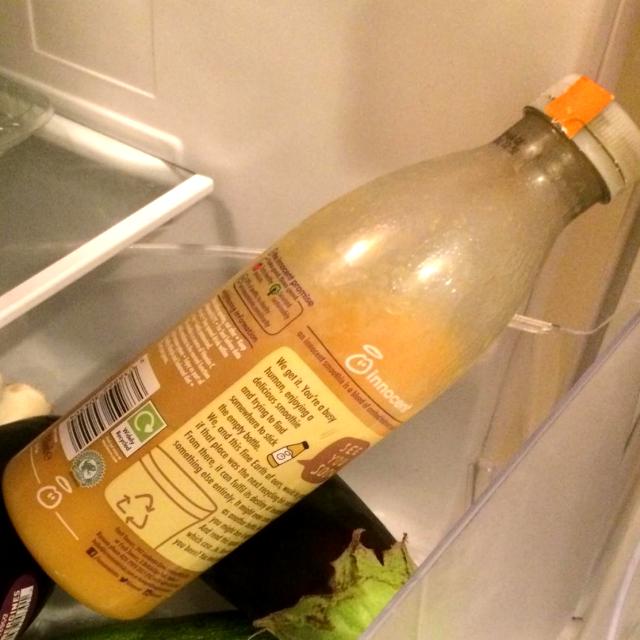
Label: Plastic